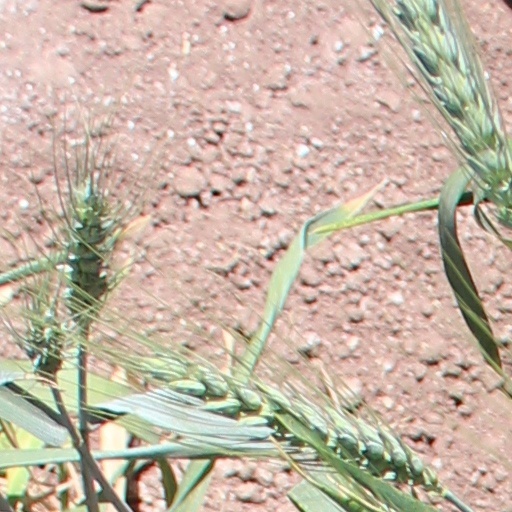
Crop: wheat